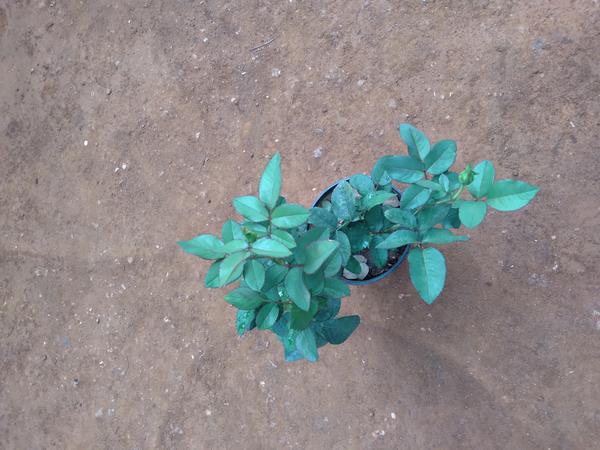
Plant: Rose